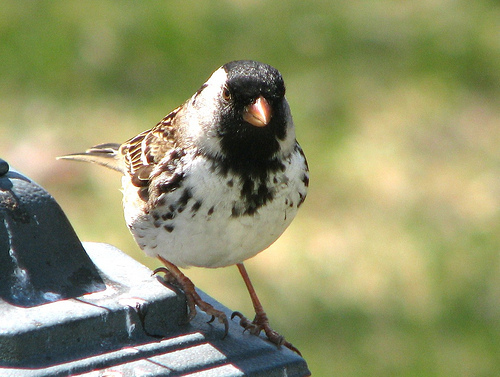
a bird with a fully white belly and brownish back with a black head leading to a short orange billbird has brown body feathers, brown breast feathers, and brown beak
this bird has a short brown bill along with a white belly, and a spotted white breast.
this beautiful bird has a black head, a black and brown wingbars and a white belly.
a small bird with a white belly speckled chest, and tiny copper bill.
this bird has a white belly an breast, black along its face and crown and throat, and also has white wing bars.
this bird is white with black and has a very short beak.
this bird is white with brown and has a very short beak.
a white, brown and black bird with big feet
this bird has orange beck with black head and a brown white and black mixed for body.
Species: Harris Sparrow